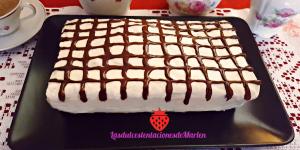
bizcocho de chocolate blanco